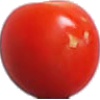
Label: Tomato Cherry Red 1